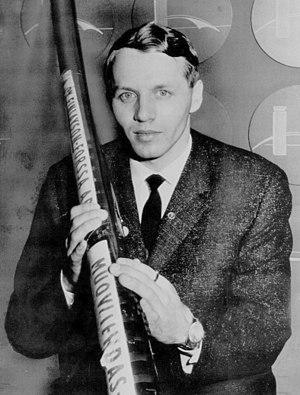
Pentti Nikula est un athlète finlandais spécialiste du saut à la perche.